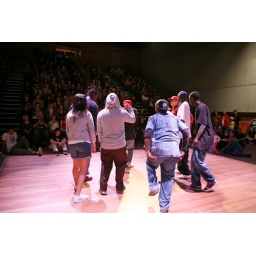
Platform Hip Hop Festival. Photo by Prudence Upton. Please note: Bay 20 now has a black masonite floor covering